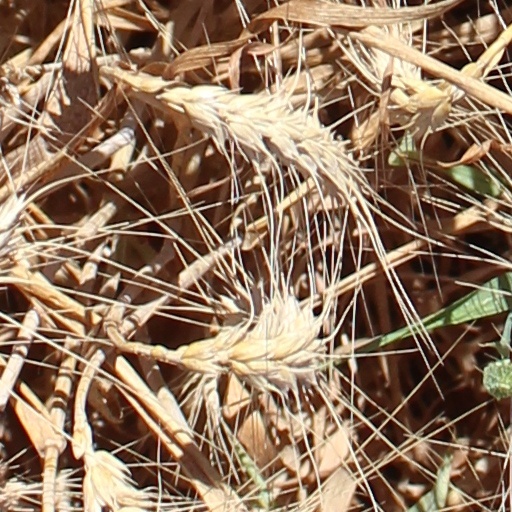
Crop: wheat